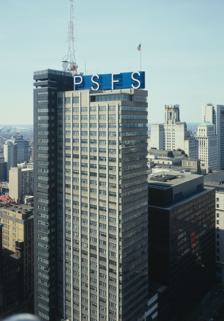
Building: PSFS Building
Country: United States of America
Year built: 1932
Skyscraper in Philadelphia, Pennsylvania Loews Philadelphia Hotel (Former PSFS Building) The PSFS Building in 1985, before its conversion into Loews Philadelphia Hotel Location within Philadelphia Show map of Philadelphia PSFS Building (Pennsylvania) Show map of Pennsylvania PSFS Building (the United States) Show map of the United States General information Status Completed Type Hotel Location 1200 Market Street , Philadelphia , Pennsylvania, U.S. Coordinates 39°57′5.51″N 75°9′38.21″W / 39.9515306°N 75.1606139°W / 39.9515306; -75.1606139 Opening 1932 ; 93 years ago ( 1932 ) Cost US$8 million (1932) Owner Loews Hotels Height Antenna spire 794 feet (242 m) Roof 491 feet (150 m) Technical details Floor count 36 Design and construction Architect(s) William Lescaze George Howe Developer Philadelphia Saving Fund Society Main contractor George A. Fuller Company Philadelphia Savings Fund Society Building U.S. National Register of Historic Places U.S. National Historic Landmark Philadelphia Register of Historic Places Pennsylvania state historical marker Architectural style International style NRHP reference No. 76001667 Significant dates Added to NRHP December 8, 1976 Designated NHL December 8, 1976 Designated PHMC November 11, 2005 Loews Philadelphia Hotel , previously known as the PSFS Building , is a skyscraper in Center City , Philadelphia , Pennsylvania. A National Historic Landmark , the building was the first International style skyscraper constructed in the United States. It was built for the Philadelphia Saving (later Savings) Fund Society in 1932 and was designed by architects William Lescaze and George Howe . The skyscraper's design was a departure from traditional bank and Philadelphia architecture, lacking features such as domes and ornamentation. Combining Lescaze's experience with European modernism, Howe's Beaux-Arts background and the desire of Society President James M. Wilcox for a forward-thinking, tall building the skyscraper incorporated the main characteristics of an International style architecture. Called the United States' first modern skyscraper, and one of the most important skyscrapers built in the country in the first half of the 20th century, the building featured an innovative and effective design of a T-shaped tower that allowed the maximum amount of natural light and rentable space. The Philadelphia Saving Fund Society's offices and banking hall featured custom-designed furniture, including custom Cartier clocks on every floor. The top of the skyscraper featured the bank's boardroom. The building was the second high-rise in the U.S. to be equipped with air conditioning . The skyscraper is topped by a red neon sign with the PSFS initials. Visible for 20 miles (32 km), the sign has become a Philadelphia icon. In the 1980s, the Philadelphia Savings Fund Society lost millions. In 1992, the bank and its building were seized by the Federal Deposit Insurance Corporation (FDIC) . That same year, the skyscraper was 85 percent vacant. The FDIC auctioned the building off, and it was bought by developers to turn into a Loews Hotel . The Pennsylvania Convention Center opened in 1993 a block away. Conversion into a hotel began in 1998, and the Loews Philadelphia Hotel opened in time for the 2000 Republican National Convention . History Construction Historical marker for the building at 1200 Market Street In the 1920s, banks such as Girard Trust Company and other businesses such as Wanamaker's and Sun Oil Company were expanding by building skyscrapers in Center City Philadelphia . To replace their Walnut Street headquarters , the Philadelphia Saving Fund Society (PSFS) began planning a new building on Market Street at the former location of the William Penn Charter School . Under direction of bank President James M. Wilcox, they began seeking designs for a new building.  The proposal submitted by architects William Lescaze and George Howe was accepted by the board of directors in November 1930. During the 1920s, Howe worked for the firm Mellor, Meigs and Howe where he designed two Beaux-Arts styled bank branches for PSFS. In 1929, Howe left the firm and partnered with Lescaze. Together, with influence from Wilcox, they designed the new PSFS Building. Construction was contracted to the George A. Fuller Company. Completed in 1932 at a cost of $8 million, the PSFS Building was a modern departure from traditional bank architecture and other Philadelphia skyscrapers. Designed in the International style , the building was among the first skyscrapers of its type built in the United States. Part of the modern amenities installed to attract tenants included radio reception devices installed in each of the building's offices by the RCA Victor Company . The Carrier Engineering Corporation was contracted to install air conditioning inside the building, making it only the second air-conditioned high-rise in the United States. PSFS use The skyscraper was completed during the Great Depression , and the neon initials of the Philadelphia Saving Fund Society were kept lit throughout the economic troubles to create a symbol of hope and consistency for the city. In the early part of the Depression the initials were jokingly said to mean "Philadelphia Slowly Faces Starvation." The Philadelphia Saving Fund Society occupied 112,723 square feet (10,000 m 2 ) of the 374,628 square feet (35,000 m 2 ) of office space in the building. The remaining office space was available for rent by other tenants. One notable tenant was Towers Perrin , which established itself in the PSFS Building in 1934. Over the years, the building with its sign became a Philadelphia landmark. The PSFS Building was listed as a National Historic Landmark in 1976 because of its architectural significance. In 1982, PSFS merged with the Western Savings Fund Society and expanded into other financial services . In September 1985, the bank began doing business as Meritor Financial Group, of which PSFS became a subsidiary. Meritor's aggressive expansion in the 1980s led to the company losing millions of dollars in new business ventures. In 1989 Meritor sold 54 of its PSFS branches and the PSFS name to Mellon Bank . The deal went into effect in 1990 and, on May 21 of that year, the building's neon sign was turned off. Meritor said that having sold the name it was inappropriate to light the sign. Turning off the sign provoked outrage and protest from the public, historians, and architecture buffs. As a result, Meritor and Mellon Bank agreed to relight the sign and keep it lit. Meritor said, "We agreed that it was in the best interest of the city to relight it." In the late 1980s, an office building boom in the Market Street West neighborhood of Center City was attracting tenants looking for larger office space away from the older PSFS Building. By 1992, the building was 85 percent vacant and in December of that year the Federal Deposit Insurance Corporation (FDIC) seized Meritor Financial Group and sold off the rest of its bank branches to Mellon Bank. The FDIC took control of Meritor's remaining assets including the PSFS Building. The FDIC was not the sole owner of the building since Meritor had, by the 1990s, sold off interest in the building to several partners. Hotel conversion The banking hall in 1985 By 1994, the PSFS Building was looking frayed and much of Meritor's furniture and equipment was sold off at auction by the FDIC in 1993. That same year, the Pennsylvania Convention Center opened one block away from the PSFS Building and numerous new hotels were appearing around the city. Originally thinking of turning the PSFS Building into apartments, developer Carl Dranoff decided a hotel would be best after noticing a Marriott being built across the street. Dranoff hired Bower Lewis Thrower Architects who created a plan, which he took to commercial developer Ronald Rubin of the Rubin Organization. Rubin took over the project and hired Dranoff to oversee it. Rubin first approached Hyatt and after negotiations that lasted a year Hyatt decided to build an entirely new property at Penn's Landing instead. Rubin then approached the Loews Hotels chain. On April 11, 1997, developer Rubin, hotelier Jonathan Tisch , and Philadelphia mayor Ed Rendell announced in the PSFS boardroom that the PSFS Building would be converted into a Loews Hotel. Over the next year, the conversion of the building into a hotel was delayed while Loews negotiated with the Rubin Organization to buy out its interest in the building. An agreement was formally reached in June 1998, and work began on the building shortly thereafter. After a year-long delay on starting the renovations, there were concerns more delays would occur if the building's conversion turned out to be more difficult than first thought. The concern stemmed from the city's attempt to attract a political convention to the city in 2000. A key part of attracting a political convention was the number of available hotel rooms in the host city, and completion of the PSFS Building on time was an important factor. To be an effective convention hotel, the building required an extra 40,000 square feet (3,700 m 2 ) for a ballroom and meeting spaces, without which the hotel conversion would not have taken place. Land was acquired along 12th Street and an addition was built.  The decision to use the banking hall for functions instead of serving as the hotel's lobby was financially driven by allowing the hotel to rent out the large hall for events. In the banking hall, the teller counter was removed despite being a "character defining" feature. The metal and glass wall that separates the mezzanines and the hall was required by safety code. The staircase that connects the mezzanine floors had been enclosed by a modern wall, but the wall was removed in the restoration. The 33rd-floor rooms, including the boardroom, were restored, and much of the original furniture was acquired by Loews. There were few distinct features of the building on the first floor so the developers used the area for the hotel lobby. Among other changes to the first floor was creating access to the lobby from the Market Street entrance. The Loews Philadelphia Hotel opened in April 2000 with renovation costs totaling US$115 million. The year before completion, the Republican Party had decided to hold their 2000 National Convention in Philadelphia despite the earlier concerns of hotel space. The Florida delegation would stay at the Loews Philadelphia during the event. Architecture The skyscraper's façade The PSFS Building was built for the Philadelphia Saving Fund Society under direction of bank President James M. Wilcox. Wilcox's goal for the building was "ultra modern only in the sense that it is ultra-practical." The building's design went through several revisions with Wilcox working closely with architects William Lescaze and George Howe. The building was a radical departure from the traditional Greek and Italian inspired bank architecture. Beaux-arts trained George Howe combined his experience with William Lescaze familiarity of modern European design. The building designed was in the International style, a term that would be coined two years after the building was designed. The main characteristics of the style, focus on volume over mass, balance rather than preconceived symmetry, and the lack or ornamentation are all in the design of the skyscraper. Analysis of the proposed design of the building by the Philadelphia Saving Fund Society stated that the belief that traditional banking architecture would soon become obsolete and that economic realities would lead to similarly designed buildings in the near future. The analysis said "Marble halls and fantastic domes have been overdone and no longer excite the public's interest. They have had their day. An era of sound and handsome but 100% practical buildings is at hand." Wilcox was the one who encouraged emphasizing the buildings height with vertical piers. Howe argued against the vertical lines wanting to emphasize the office space inside the tower. Wilcox was adamant about showing off the building's height and in the end vertical piers were added, along with emphasizing the horizontal space inside using the spandrels . The piers protrude from the facade to not interfere with wall space and allow the maximum amount of floor space and flexible office arrangement. The t-shaped tower was designed in a way to allow in the maximum amount of light on the office floors and to emphasize the banking portion in the base. The building's spine containing elevators and utilities was made visible on the outside for the first time in a skyscraper instead of hidden inside in the center of the building. Putting the banking hall on the second floor allowed for retail space on the street level, giving the building's owners extra revenue and attracting middle-class depositors to the bank. To support the tower above, structural columns extend from a 16.5 feet (5.0 m) deep truss in the banking hall floor. Lescaze designed the curved base, giving it marble to give the building a sense of luxury from the street level. Exterior The PSFS Building is a 36- story , 491 feet (150 m) skyscraper in the Market East neighborhood in Center City , Philadelphia , Pennsylvania . Located at the corner of 12th and Market Streets, the skyscraper contains 557,000 square feet (52,000 m 2 ) in the original building, with more space provided by a modern addition. The main building consists of a T-shaped tower and its base. The tower is split between the building's cross-bar that serves as the skyscraper's spine, and the rest of the tower which projects from the spine asymmetrically. The office floors are set back from 12th Street about 20 feet (6.1 m) and is set back on its western side about 40 feet (12 m). The tower's facade is made up of vertical piers of limestone and horizontal spandrels of matte buff brick. The piers protrude 15 inches (38 cm) outward from the rest of the facade. The facade of the core of the tower, which contains the elevators, stairwells, and utilities, is made of glazed black brick. The tower's windows are grouped in sets of four on the east and west sides of the tower. The north-side windows stretch across its entire length except for at the fourth and fifth floors where the windows are two sets of four flanking a set of six. The 21st floor, a mechanical floor that houses the air conditioning equipment, has narrower windows than on the rest of the building. The building's base is differentiated from the rest of the tower by a facade of polished granite and large windows. The base is wider than most of the tower above and is curved at the corner facing the Market Street and 12th Street intersection. The base housed the original banking hall and former retail space. Two-story-tall windows set in flat aluminum frames open into the banking hall area, curving with the rest of the base. Stainless steel rods make up the window mullions . Sign and tower The hotel's roof The skyscraper is topped by a distinctive sign with the Philadelphia Saving Fund Society's initials. The 27 feet (8.2 m) high letters are white by day and illuminated with red neon lights by night. The sign hides mechanical equipment and can be seen for 20 miles (32 km). The PSFS sign has become an icon for Philadelphia. At the time of construction, abbreviations were rarely used but architects Howe and Lescaze pushed for their use as the full name would have been illegible from the ground. When Loews announced it was going to be converted into a hotel, the first question asked by reporters was what was happening to the sign. Loews briefly considered altering the sign by projecting the Loews name on it, but the idea was soon scrapped. South of the sign is a 258 feet (79 m) television tower . The tower was added in 1948 and was originally used for WCAU-TV and WCAU-FM but is now used as a transmission site for KIH28 NOAA Weather Radio and an auxiliary site for WMMR . When the Loews Hotel acquired the building, they acknowledged the regional significance of the sign, and agreed to keep the letters in place and illuminated. Philadelphia Sign Company was tasked with the job of servicing the massive letters by the new owner. The company was subsequently hired to create a LED fixture when the neon letters were found to be unrepairable. Originally, the Philadelphia Historical Commission would not approve the LED sign because of how it illuminated the carved letters, but a modified LED sign was approved in July 2015. The custom LED retrofit was complete in early 2016. Interior The building features two street entrances and one subway entrance. The 52 feet (16 m) tall Market Street entrance lobby features stairs and escalators leading up to the former banking hall. The black, gray, and white marble lobby features a three-story window with stainless steel mullions set in a flat aluminum frame similar to the windows in the banking hall. The other entrance is on 12th Street. Originally designed for the office workers in the towers, the entrance now leads to the hotel's lobby. Custom Cartier clocks decorate both entrance lobbies and every elevator lobby. The large banking hall features stainless-steel columns supporting the tower above and two mezzanine levels , now separated from the hall by a metal and glass wall. The mezzanine levels are connected by a black and white staircase. The 33rd floor contains the boardroom, a dining room, a solarium and other spaces intended for PSFS's board of directors. Wooden paneling is featured throughout the 33rd floor. Hudoke wood veneer decorates the walls of the Committee Room, Macassar ebony walls and original wooden Venetian blinds decorate the hallway, and Macassar ebony and rosewood paneling makes up the Boardroom and Main Dining Room. Office building The PSFS boardroom in 1985 The skyscraper was originally designed for banking and offices. The base of the tower contained retail and office space along with a large banking hall and its associated facilities. The main floor of the banking hall housed the Philadelphia Saving Fund Society's teller counters and tubular steel furniture custom designed for the banking floor. On the mezzanine levels were the bank's offices, a vault and safe deposit boxes . Below the banking hall, on the ground and basement floors, was 28,755 square feet (2,700 m 2 ) of retail space designed to be able to be altered as needed. Last rented by Lerner's dress shop , the retail space originally featured display windows and store access in the subway station below. The office tower contained 374,628 square feet (35,000 m 2 ) of office and banking space. 228,867 square feet (21,000 m 2 ) of that space was available to rent. The rental space spanned over 30 floors and attracted potential tenants by featuring radio outlets in every office, air conditioning and garage facilities. The rental floors were meant to be adjusted for the tenants' needs, and the floor configurations have been repeatedly changed over the years. In the 1970s more than 2,000 people worked in the building. The 33rd-floor boardroom contained a massive oval table with a Macassar ebony veneer. The hallway leading to the boardroom and solarium contained coat hooks for each of the board members and senior officers. The foyer had a chart listing the presidents and board members of the Philadelphia Saving Fund Society through the years and where they sat at the boardroom table. The foyer also featured a sketch of the old Walnut Street Headquarters and a list of bank offices and the dates they opened. The board room was decorated with portraits of the bank's founders and its presidents. The chairs around the board table each have a plaque on the back that showed the number of the chair and the names of the current and previous board members who sat there. Loews Hotel While the T-shaped space in the tower was not useful as modern offices, it has an ideal shape for hotel rooms. The conversion of the tower to a hotel was led by project principal Arthur Jones of Bower Lewis Thrower Architects and preservation consultant Robert Powers of Powers and Associates. Since the building is a National Historic Landmark and is listed on the Philadelphia Register of Historic Places, all changes to the building were monitored by the National Park Service , the State Historic Preservation Office , and the Philadelphia Historical Commission. The Loews Philadelphia Hotel contains 581 guestrooms including 37 suites in a total building area of 631,006 sq.ft. The hotel features 40,000 square feet (3,700 m 2 ) square feet of function space in three ballrooms and fourteen conference rooms. The hotel also offers a 31st-floor Concierge Library and fifth-floor spa, pool, and fitness center. The PSFS building in 2006 The annex on 12th Street was required to be differentiated from the rest of the structure, but be built of comparable materials, structure and size. The developers also had to ensure the addition would not damage the original building in case it was demolished. The addition also reduced changes to the rest the original building that would have been needed to make room for certain amenities. The four-story, concrete-framed, glass and aluminum addition houses a parking garage's entrance and exit, meeting spaces, hotel service facilities, a kitchen, and a room for mechanical equipment. On the north side of the building a canopy with Loews signage on it was added to the Market Street entrance. The loading areas and motor lobby are located off of 12th Street and often become heavily congested. Daroff Design, Inc. was in charge of decorating the interiors. Daroff Design and Loews decided International style would not provide the atmosphere hotel guests sought and predominantly used the Art Deco style instead. Critics criticized the use of Art Deco, saying Daroff Design did not understand the International style and cheapened the original building. However, one architecture critic said "Daroff's flamboyant approach allows Howe and Lescaze's contribution to have its own identity, and Daroff to have hers." Karen Daroff said, "Our first instinct was to stay with the minimal design of the International style but we did need to soften it. We took almost a cinematic approach, using Hollywood's view of the '20s and '30s, juxtaposed with the abstract geometry." The banking hall was converted to the Millennium Hall Ballroom. Separated by a metal and glass screen, the mezzanine levels are used as pre-function space and dining areas. Located by the 12th Street entrance on the ground floor, the lobby is decorated by the original vault door from the third-floor mezzanine, the bronze ceiling from the safe deposit box area, and the tellers' counters from the banking hall. Designed to mimic the building's original style, the lobby contains stainless-steel columns that replicate the ones found on the mezzanine, and the walls are of wood and marble. The ground floor also contains the Bank & Bourbon (formerly Solefood) Restaurant, Bar, and Lounge and a street-level, glass-walled news studio for the NBC affiliate WCAU . Reception The 12th Street façade in 1985 The design of the PSFS Building elicited both early criticism and praise. In the March 1931 issue of T-Square Club Journal Elbert Conover said, "The day will come when even in America, we will become skillful enough to meet economic pressure without forcing upon the community such ugliness and illogical designing." The PSFS Building was one of only two U.S. skyscrapers included in the 1932 International style exhibition at the Museum of Modern Art . Run by Henry-Russell Hitchcock and Philip Johnson , the exhibition was where the term International style was coined. The PSFS Building was praised for its cantilevering facade and the building's organization of shops on the first floor, the banking hall on the second floor, offices above and the service tower in the back. Unlike the PSFS Building, the design of the other skyscraper— New York City 's McGraw-Hill Building —was more due to necessity of publishing operations and zoning restrictions than following an architectural movement. Hitchcock and Johnson were critical of both building's use of ornamental signage at the top. However, Lescaze and Howe's design was not featured at the 1932 Architectural League of New York Annual Exhibition after the skyscraper was deemed as having an ugly and illogical design. Howe responded by saying "Like all institutions which have become traditional, it tends to resent change." In 1939 the building was awarded the gold medal by the Philadelphia chapter of the American Institute of Architects . While the PSFS Building would later influence other buildings, the skyscraper did not start a trend in banking architecture. Spiro Kostof said that the building was "too coolly self-possessed, too intellectual perhaps to start a trend." After the International style became popular in the 1950s, the PSFS Building was called one of the most important skyscrapers built in the United States in the first half of the 20th century. Called the United States' first truly modern skyscraper by Architectural Review in 1957, the PSFS Building was awarded Building of the Century by the Philadelphia chapter of the American Institute of Architects in 1969. Robert A. M. Stern said of the building, "Nothing like it had been built, and only rarely...had anything near its size been imagined in the vocabularies of either the first or second phase of the International style. PSFS is much more than a superb marriage of function and technological innovation within the constraints of a new vocabulary of form. It is a superbly crafted object, refined in its every detail....PSFS is that rarest of phenomena of our time, a working monument." William Jordy said the building's uniqueness "appears in its extraordinary ambiguity, as reconciliation, synthesis, and prophecy." Jordy also said, "Although it does epitomize the coming [to America] of the European functionalist style of the twenties, this event occurred so late as to make it seem more of a synthesis of previous developments than a herald of new departures. Yet,...as a synthesis, then as an American synthesis, PSFS is worthy of study today...it is rather more innovative than its appearance, date, and provincial position suggest...PSFS is not even quite the unadulterated exemplar of the International style that it seems to be. It depends as well on Beaux-Arts theory, which it ostensibly repudiates." See also Architecture portal National Register of Historic Places portal Philadelphia portal List of tallest buildings in Philadelphia List of tallest buildings in Pennsylvania List of National Historic Landmarks in Philadelphia National Register of Historic Places listings in Center City, Philadelphia References Notes